Bangladesh Fire Service & Civil Defence

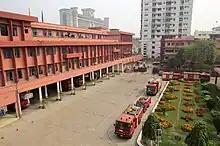
Bangladesh Fire Service & Civil Defence Headquarters

These stations serve as crucial response points in times of fire-related emergencies and enable the department to efficiently carry out its operations. As of 2016, a first-class fire station included 35 firemen, an ambulance, water tenders, water pumps, and about 200 volunteers.